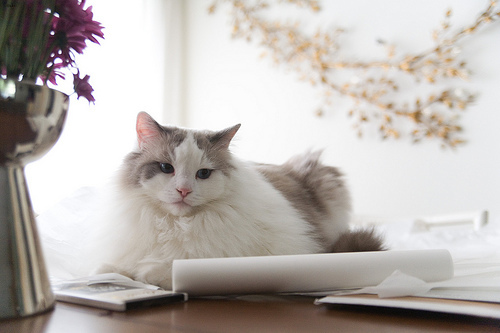
Animal: cat
Breed: Ragdoll